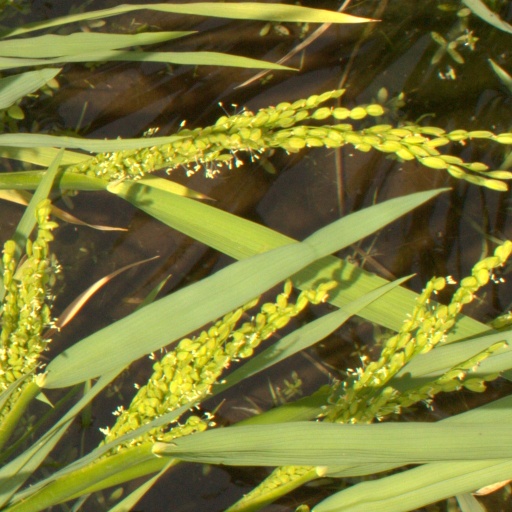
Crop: rice